Quelccaya Ice Cap

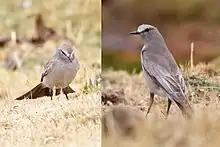

Among animals are 60 species of birds, while mammals in the surrounding region include Andean foxes, Andean mountain cats, deer, vicuñas and vizcachas, and amphibians and water fleas occur in lakes. Two birds, the glacier finch and the white-fronted ground tyrant are known to nest on the Quelccaya ice cap, mostly within cavities in the ice that are barely accessible to humans. The finch is known to nest on ice elsewhere in the tropical Andes, and other bird species might also nest on the Quelccaya ice. Other than these finches, only emperor penguins are known to nest on ice; ice is an ill-suited environment for the raising of young birds and Quelccaya presents additional challenges linked to its high elevation. Other birds nest in protected locations in the general Quelccaya area and some species also roost on the ice.